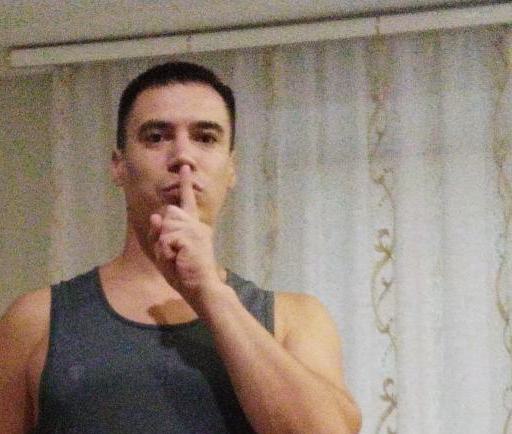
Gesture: mute